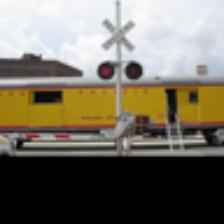
Label: NonHuman